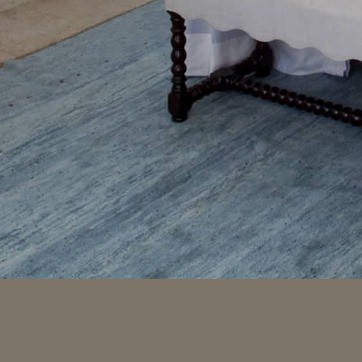
Material: carpet